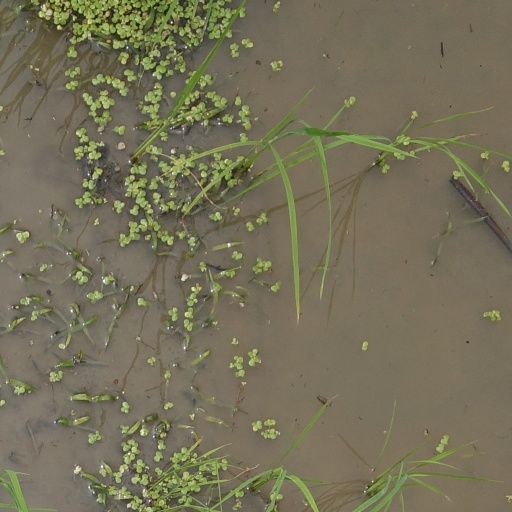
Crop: rice